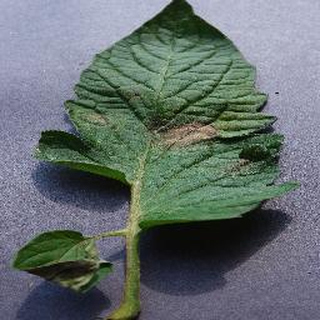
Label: tomato_late_blight